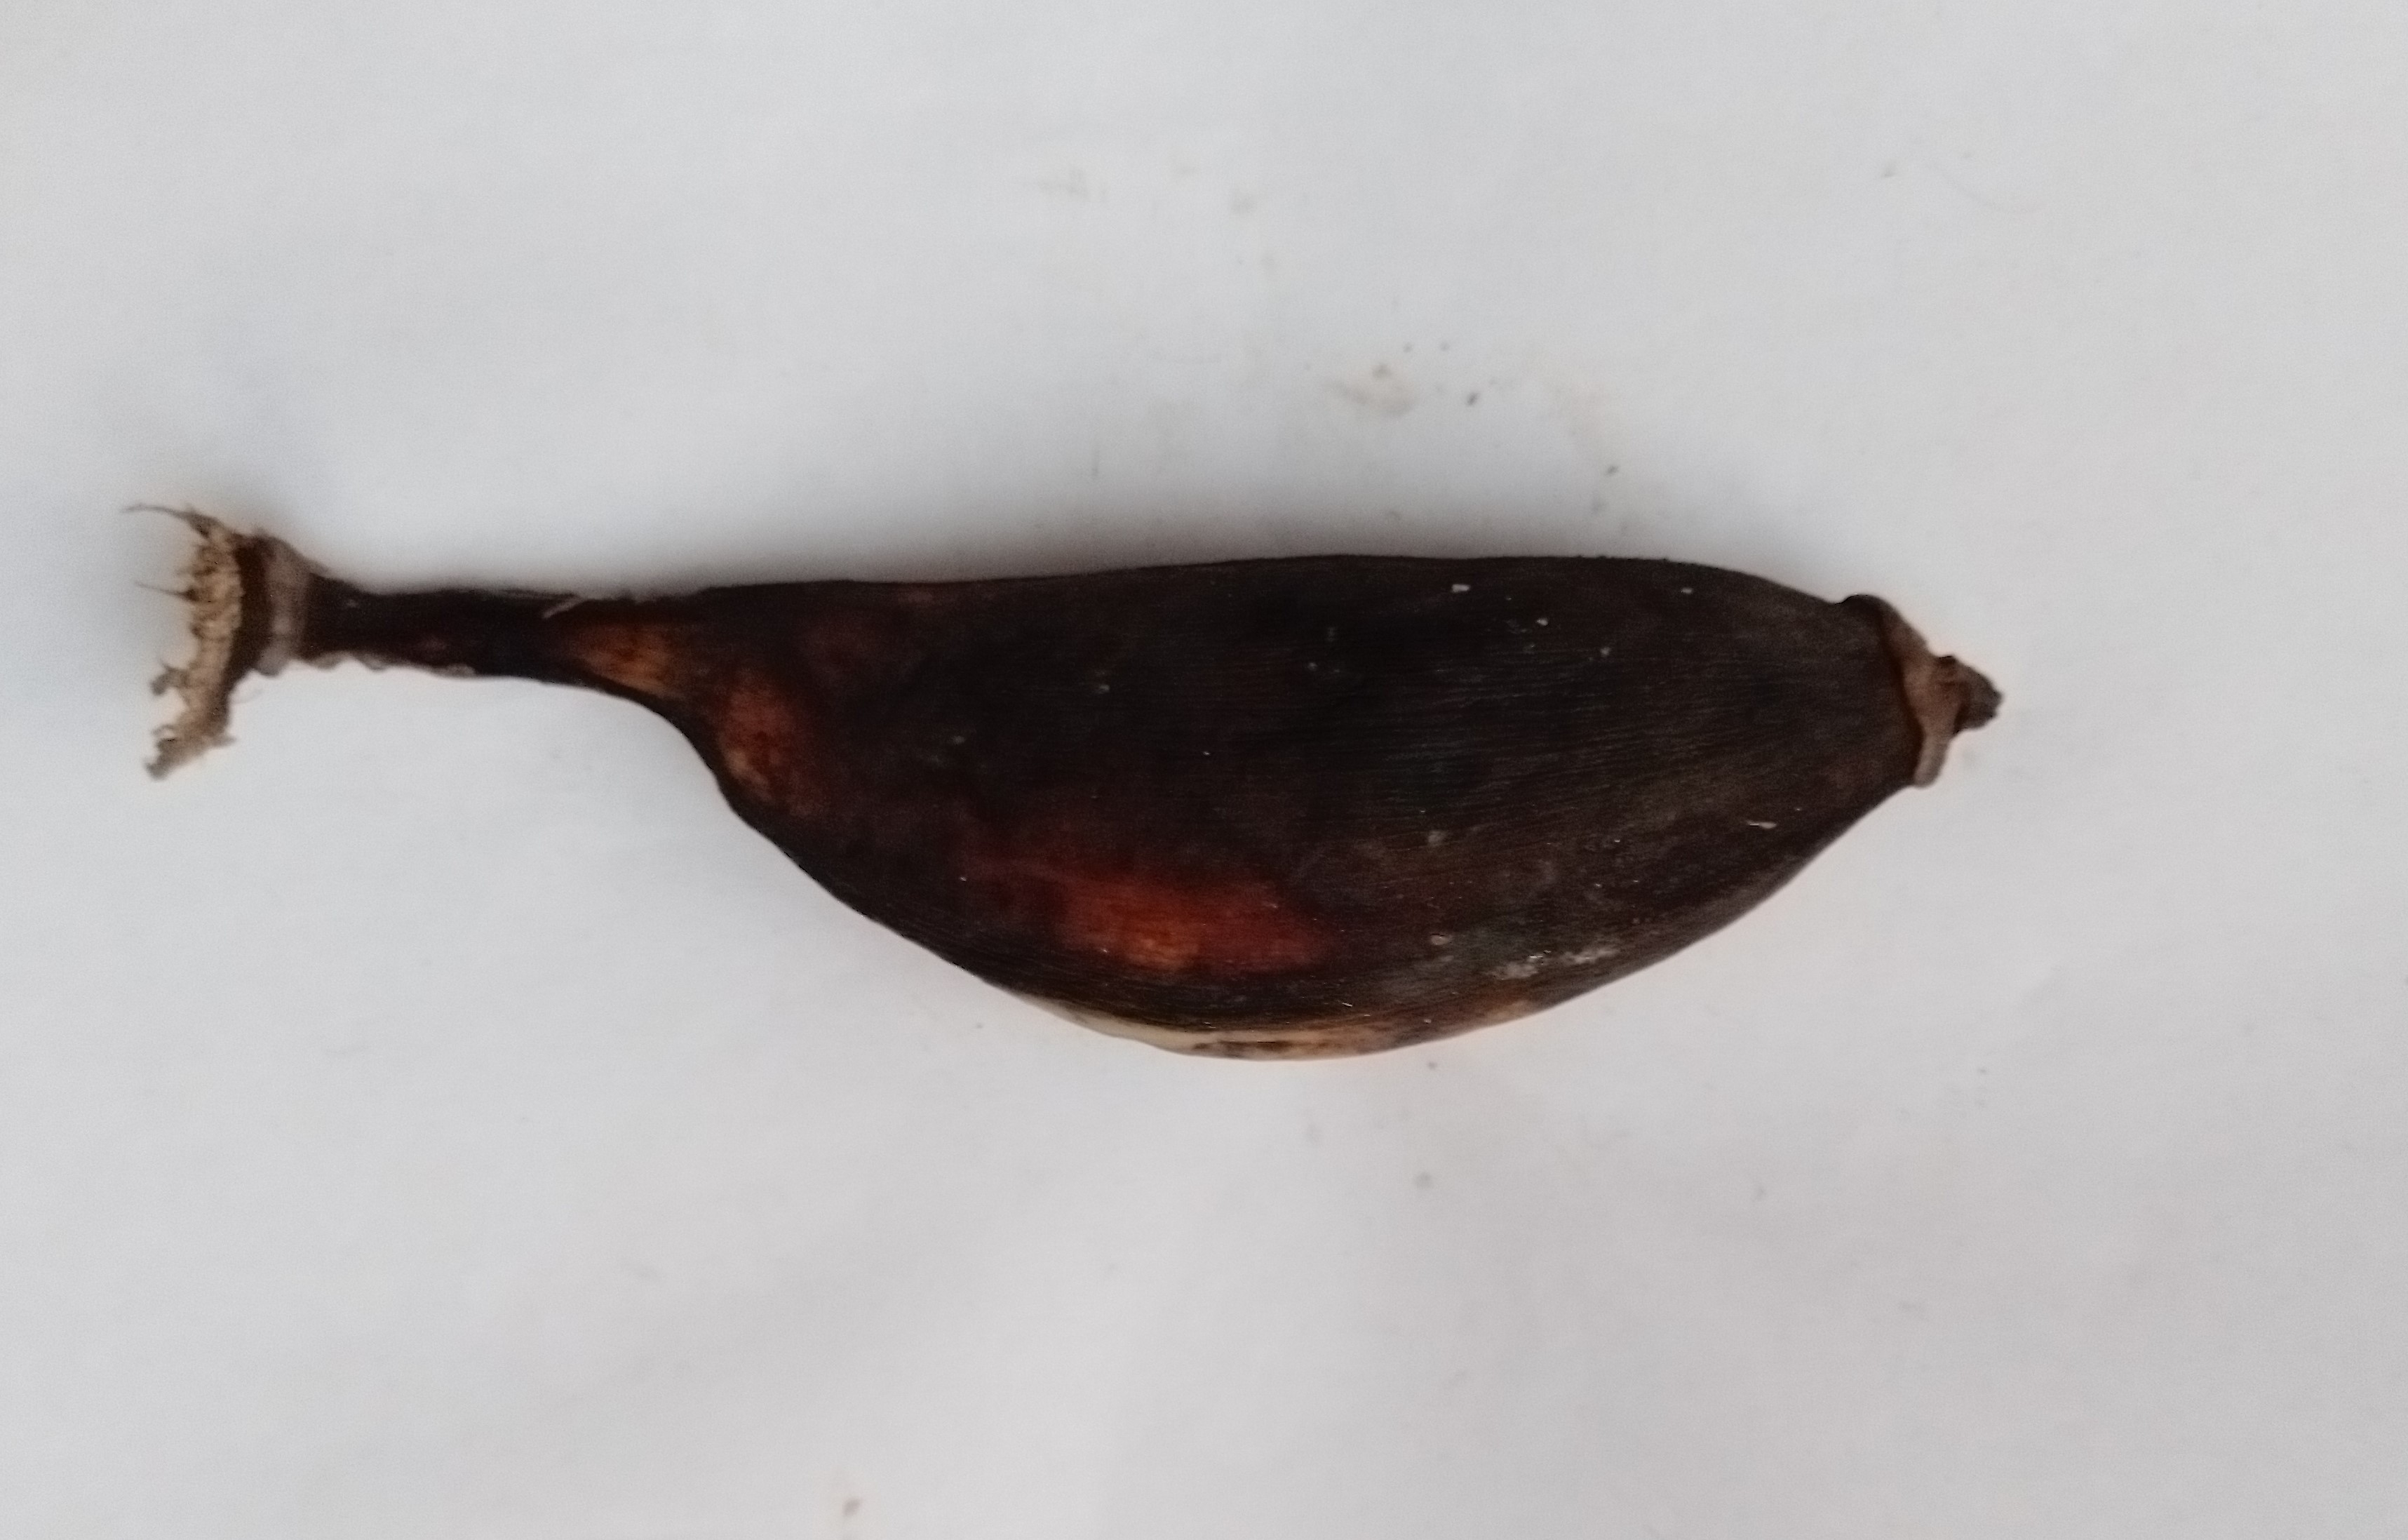
Fruit: banana
Condition: rotten